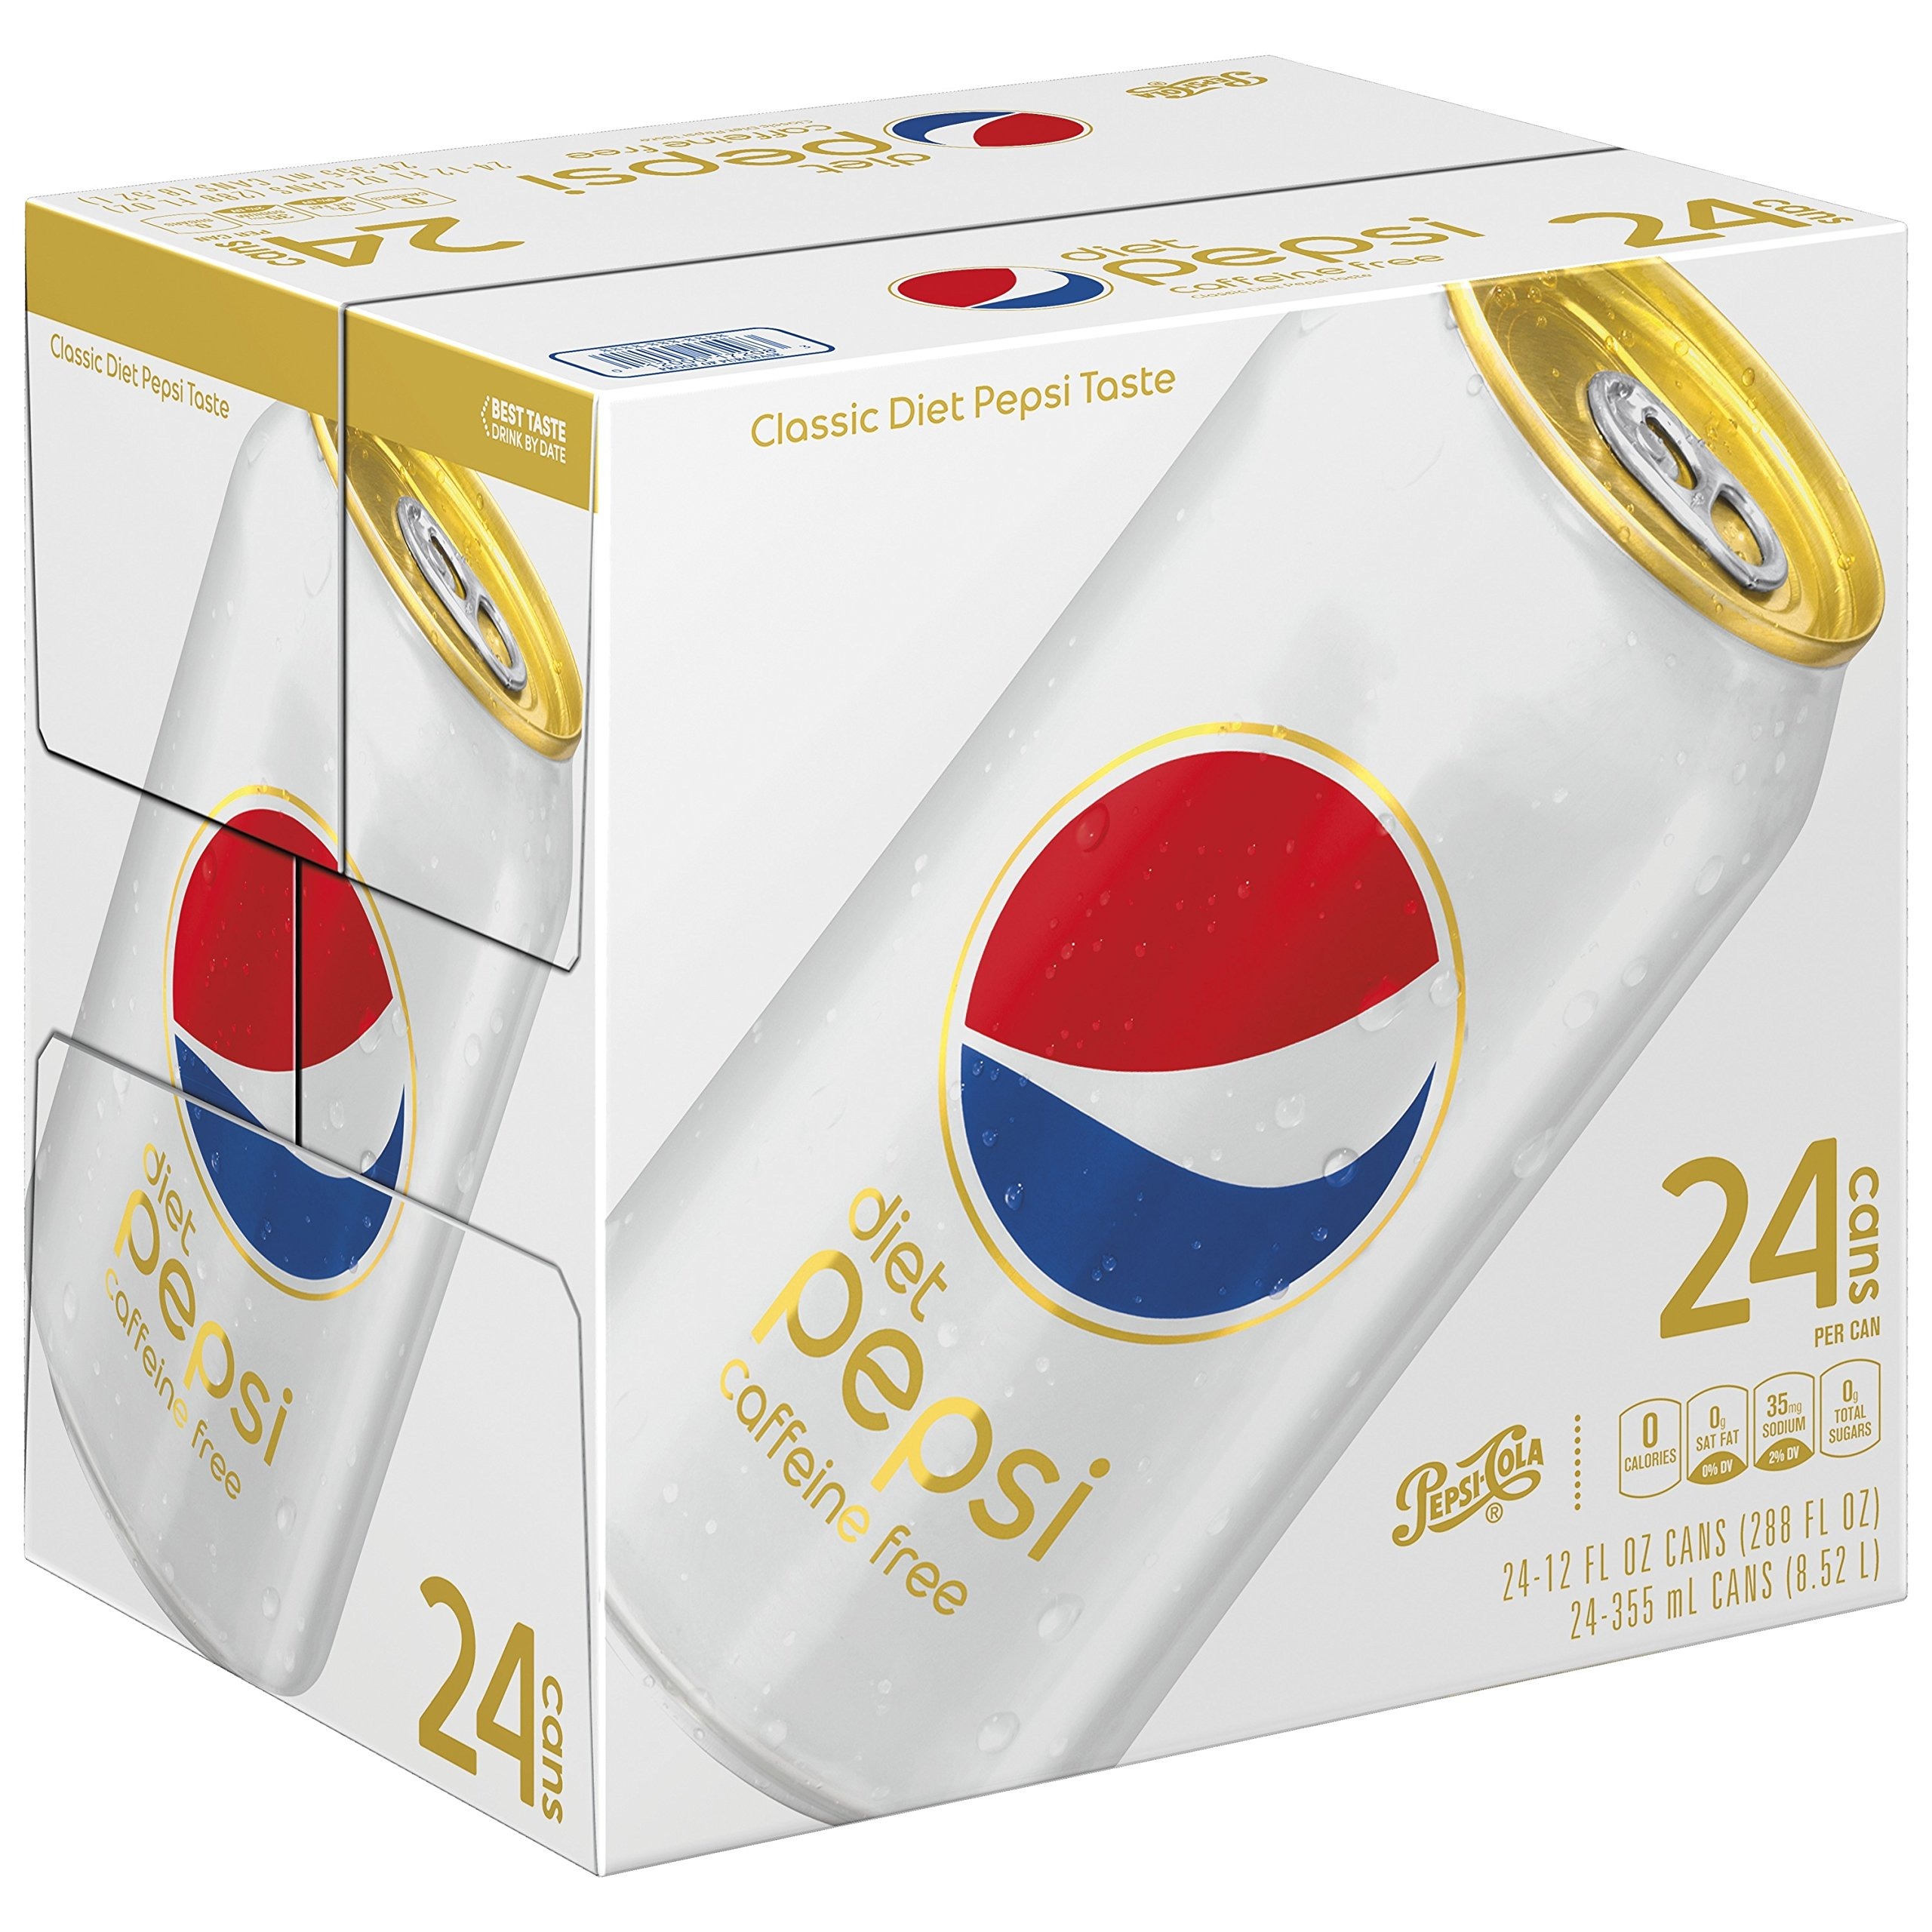
Item Name: Diet Pepsi, Caffeine Free, 12 ounce Cans, 24 Count
Bullet Point 1: Caffeine Free
Bullet Point 2: 0 calories per can
Bullet Point 3: Light, crisp and refreshing
Bullet Point 4: Nothing refreshes like a Diet Pepsi
Bullet Point 5: Includes (24) 12 oz Cans
Value: 288.0
Unit: Fl Oz

Price: 10.99